Jeon In-kwon

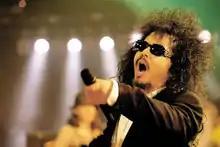
Jeon in 2003

Jeon debuted as the lead singer of the folk rock band Apart and Together. In 1979, they released their first album, "Face That Hang". However, Jeon was unhappy with the album and later said of it, "I thought I would sneak into the recording studio and set a fire to get rid of the master tape."